The Color of the Clouds

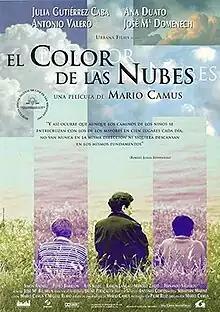
Theatrical release poster

The Color of the Clouds is a 1997 Spanish drama film directed by Mario Camus which stars Julia Gutiérrez Caba, Ana Duato, Antonio Valero, and José María Doménech.